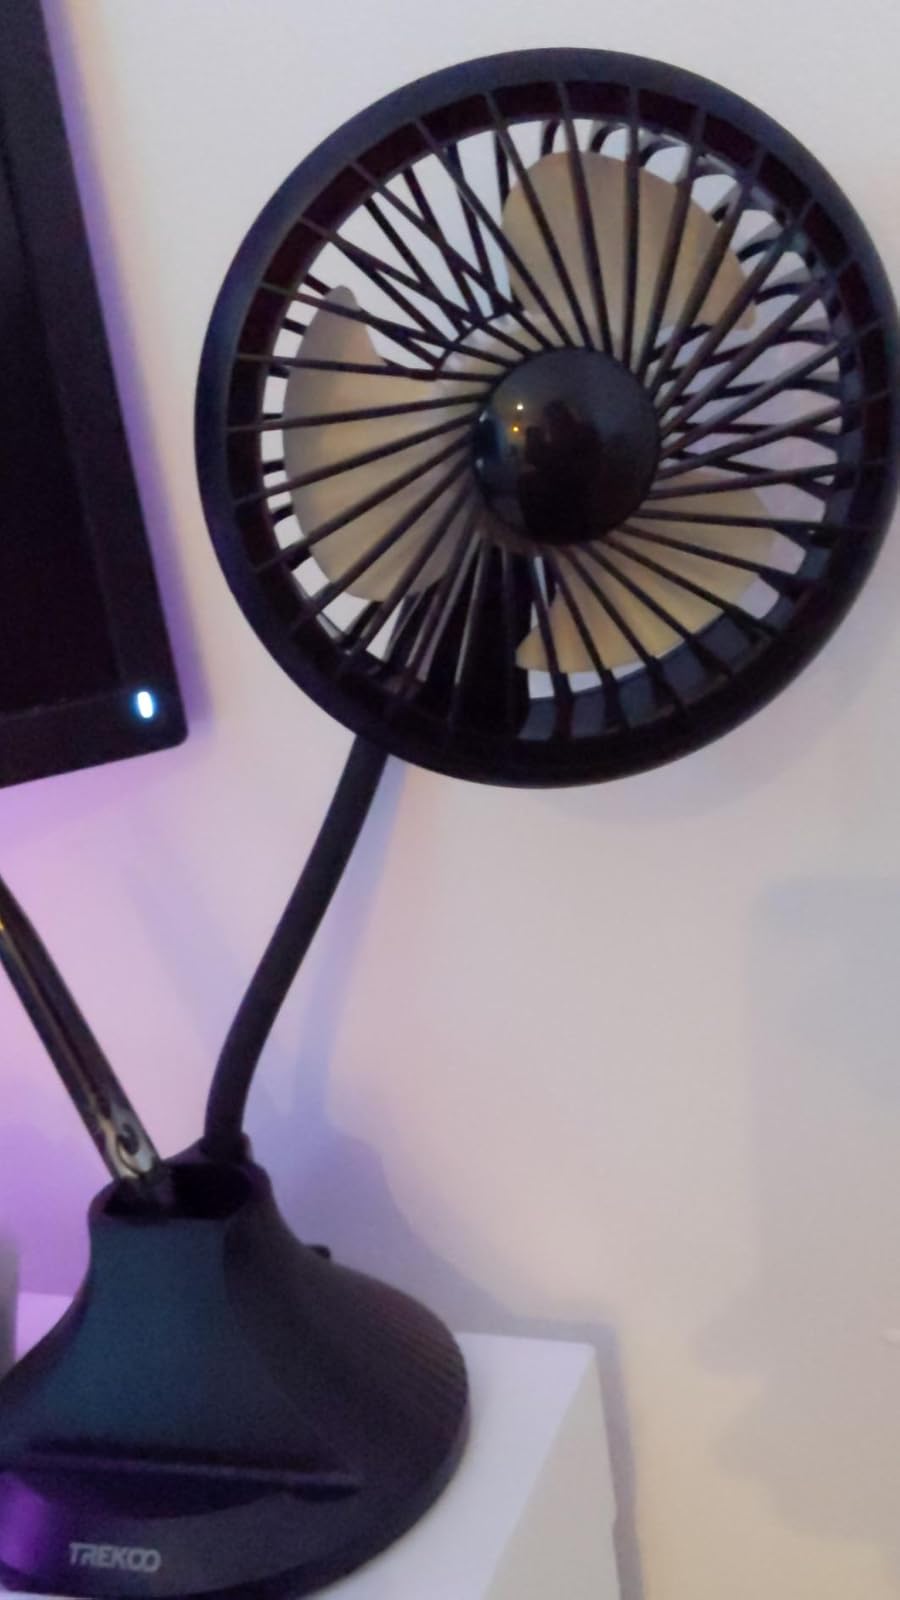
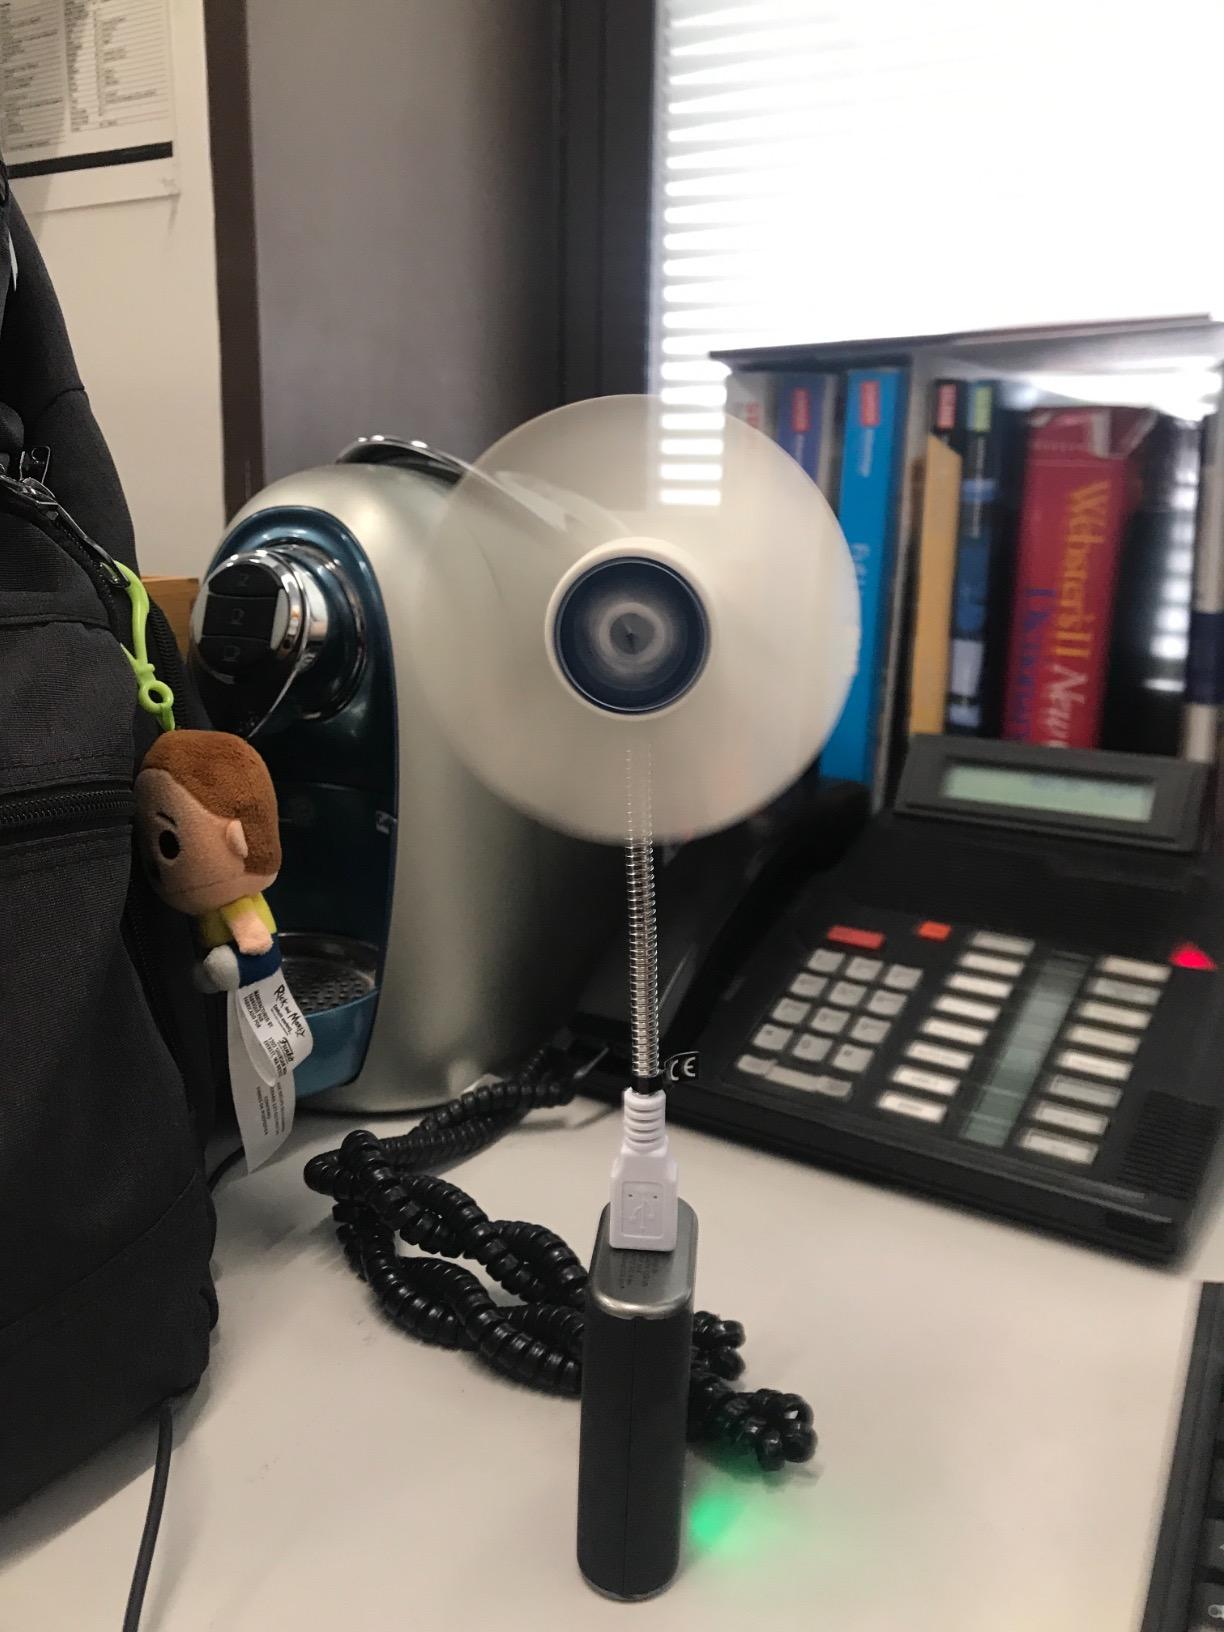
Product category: fan
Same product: no